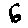
Label: 6